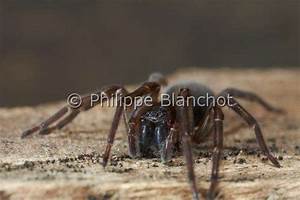
Label: spider